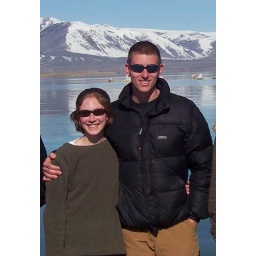
I hear they are going to be building a mountain similar to this one in Arlington Heights.